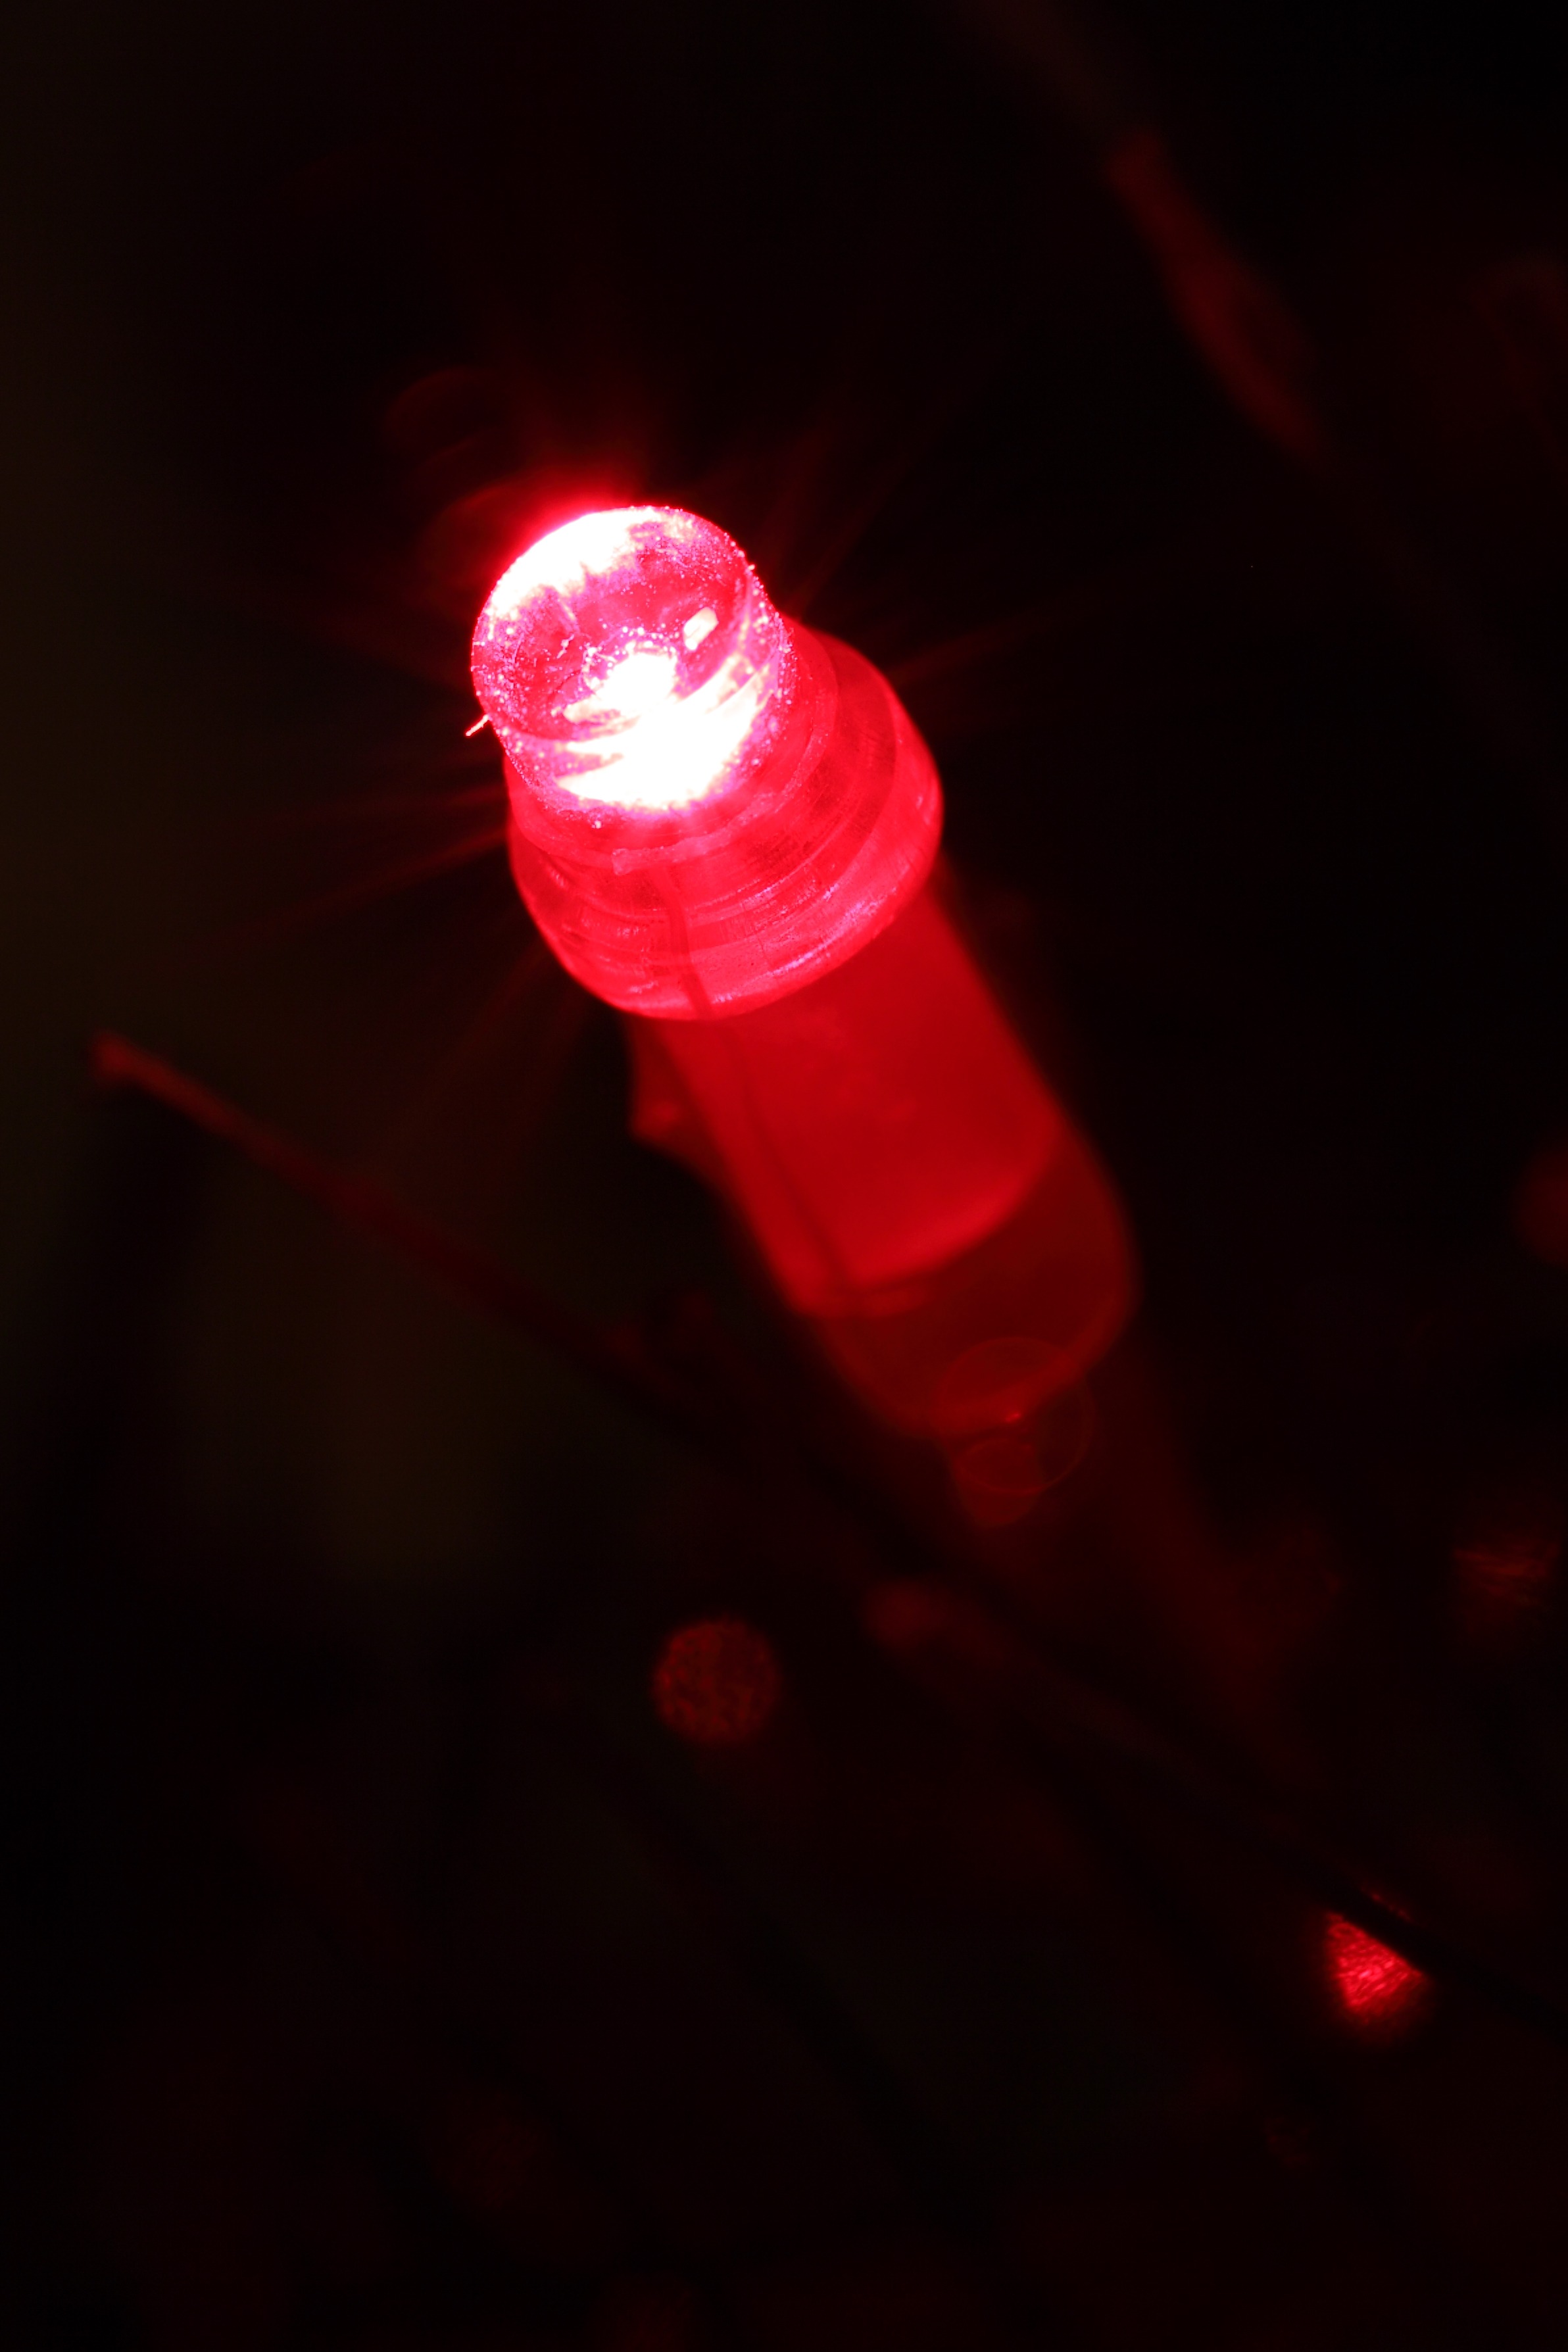
hand, light, technology, night, flower, petal, decoration, red, bulb, electrical, color, darkness, lamp, pink, lighting, close up, led, low, organ, macro photography, diode, emitting